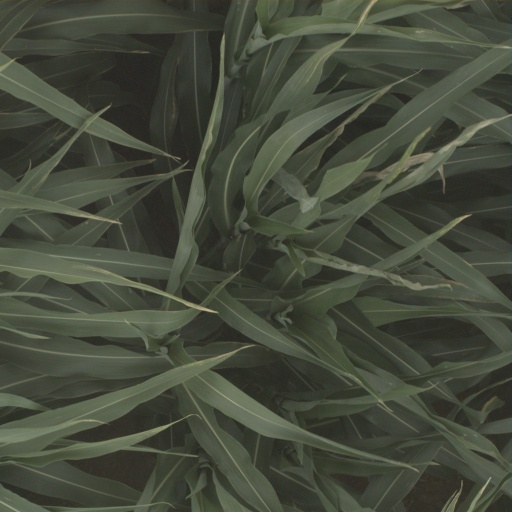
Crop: sorghum